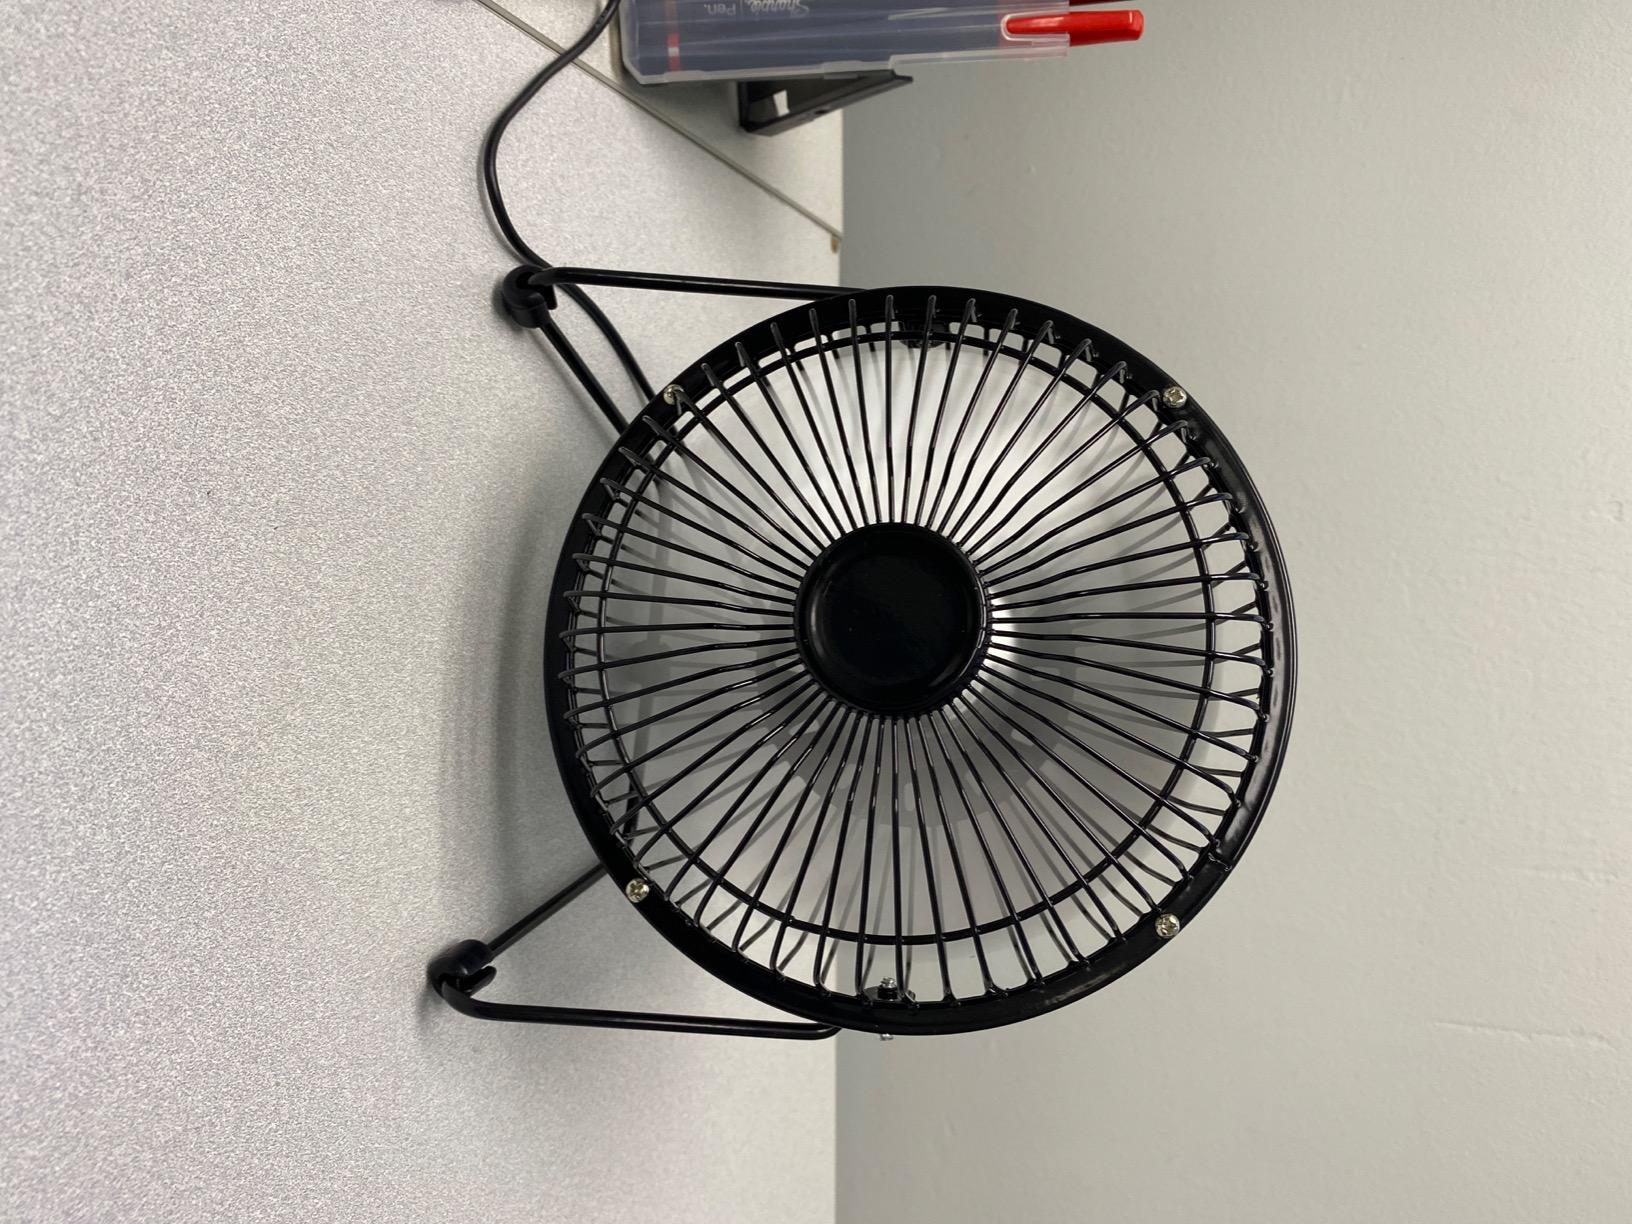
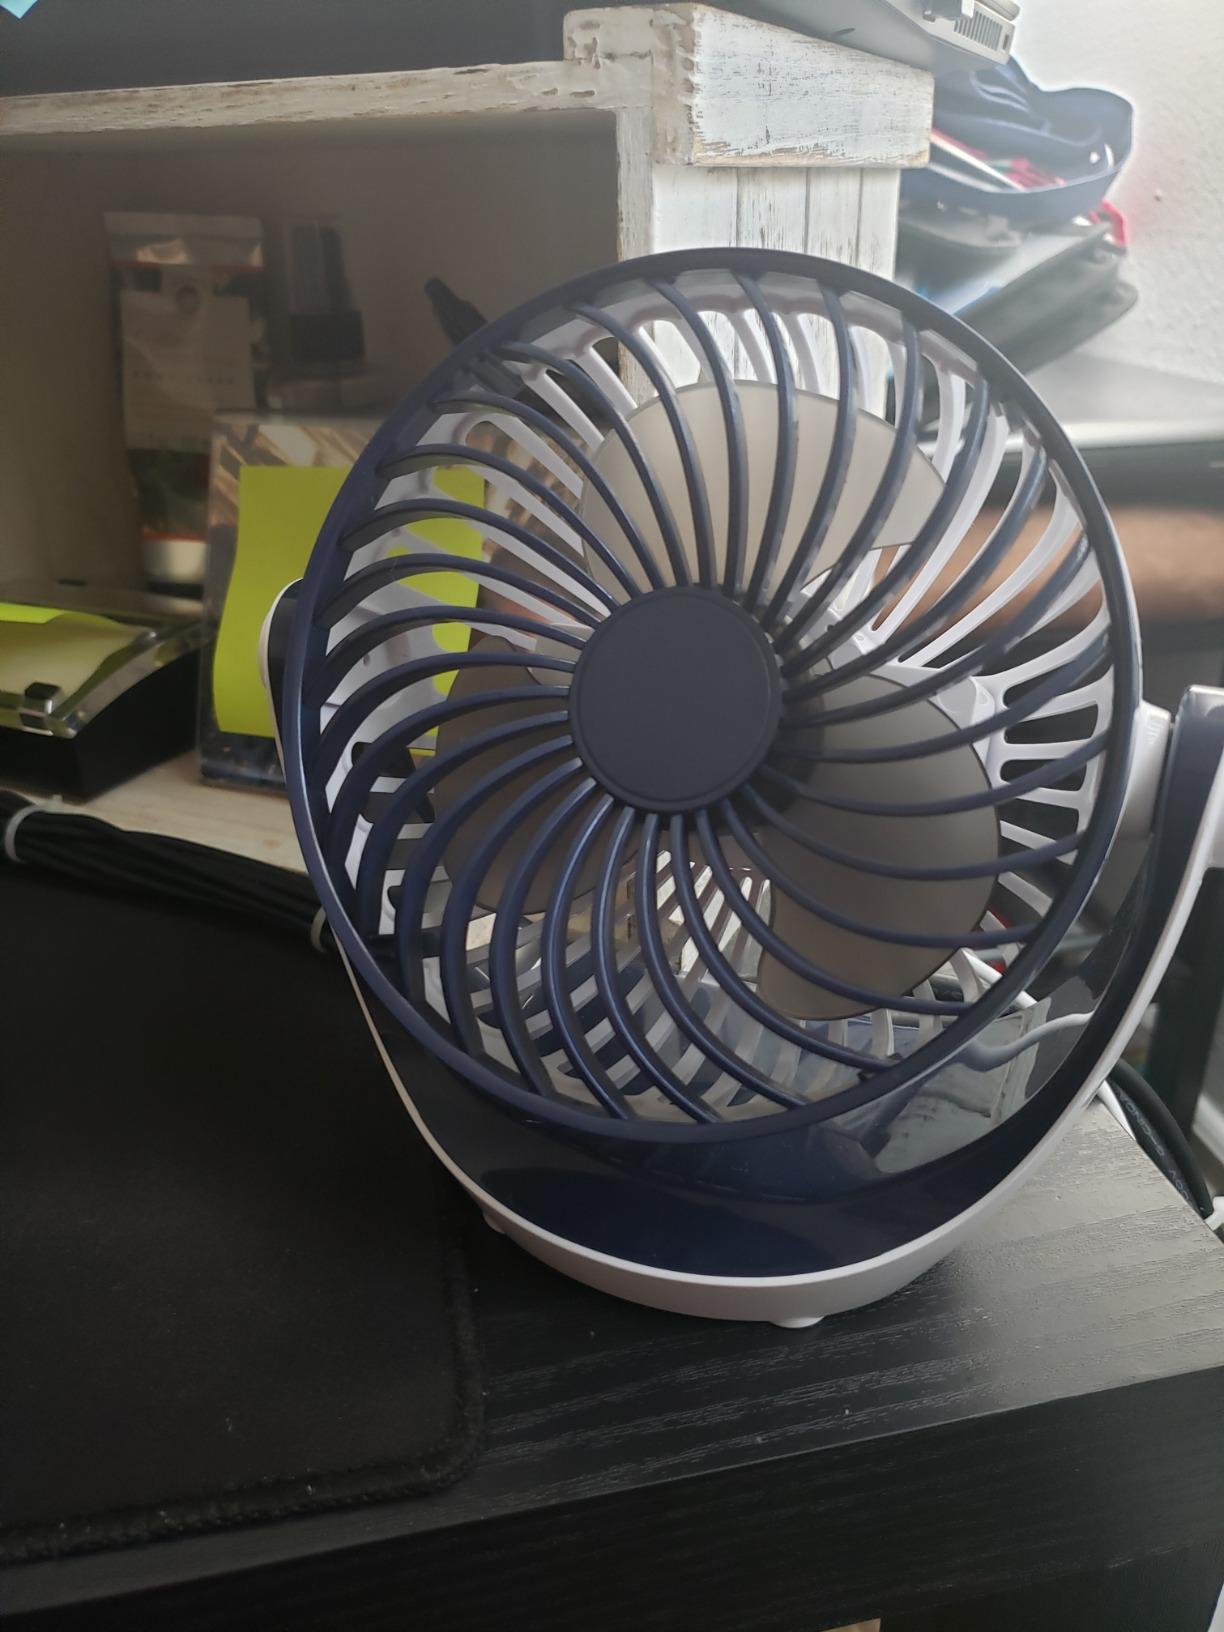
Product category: fan
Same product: no